Chunyun

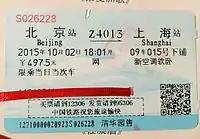
A Chinese railway ticket with real name and ID (covered by red strip) issued in 2015

Despite initial opposition from the Chinese Ministry of Railways, train tickets were upgraded in late 2009 to accommodate QR codes on a ticket, thus enabling personal information to be stored. This would link the ticket with its legal purchaser, paving the way for a "real name and ID" requirement to be implemented. Such a policy went into effect on a trial basis beginning early 2010 (for the duration of the Chunyun period on all non high-speed trains). In 2011, the "real name and ID" requirement expanded to more cities in China, and was made permanent for the Wuhan-Guangzhou High-Speed Railway even after the Chunyun period. The requirement became mandatory for all CRH high speed trains with effect from June 1, 2011 and was expanded to nearly all passenger trains on January 1, 2012. It is now policy for station staff and rail police to check all riders against their document of identity and to deny boarding to those without a ticket or with no linked ID.